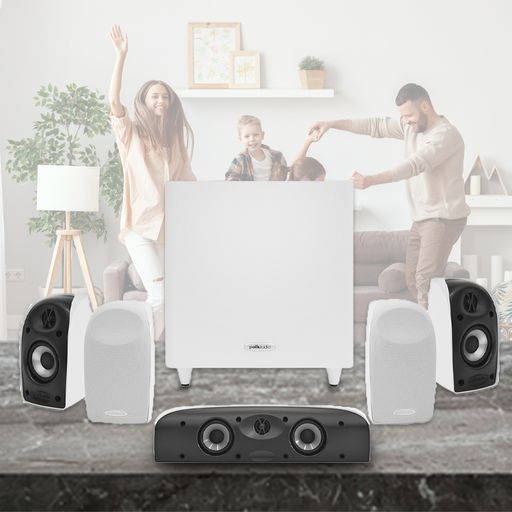
קטגוריה: מתנות בתוספת תשלום
תיאור: מערכת רמקולים 5.1 סטליטיים בגימור לבן עם גריל בד+ סאב וופר
דגם: TL-1700
תשלום נוסף: 550 ₪
מידע נוסף: מתנה בתוספת תשלום